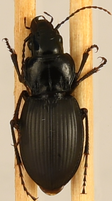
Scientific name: Cyclotrachelus torvus
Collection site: Northern Great Plains Research Laboratory NEON (NOGP), plot NOGP_001